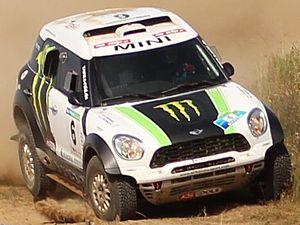
Krzysztof Wiesław Hołowczyc, né le 4 juin 1962 à Olsztyn, est un pilote de rallye polonais, devenu présentateur à la télévision et homme politique.
La Baja de Pologne est une compétition automobile organisée dans le nord-ouest de la Pologne, par l'Automobile Club de Gorzow.